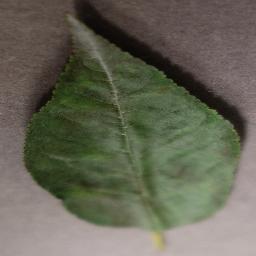
Label: Cherry___Powdery_mildew